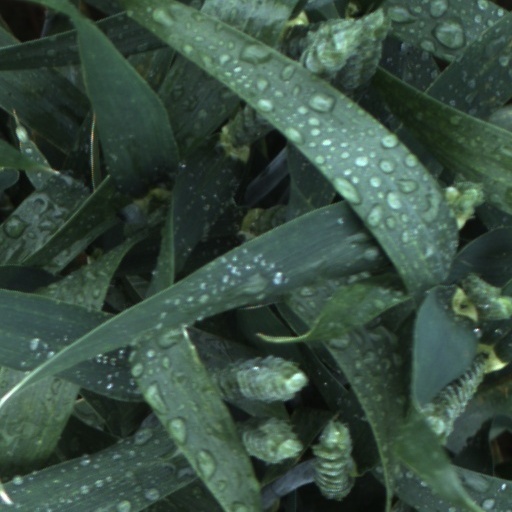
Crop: wheat